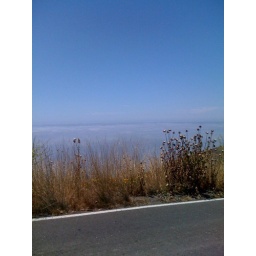
above cloud level road hwy 1 sonoma coast